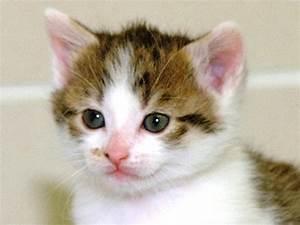
cat